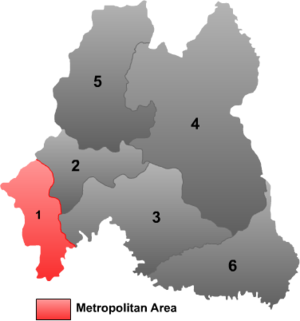
Baishan / Administrative enheder
Kort over Baishan
Baishan er en by på præfekturniveau i den sydøstlige del af provinsen Jilin i Folkerepublikken Kina. Baishan har et areal på 17.485 km² og ca. 1,29 millioner indbyggere.